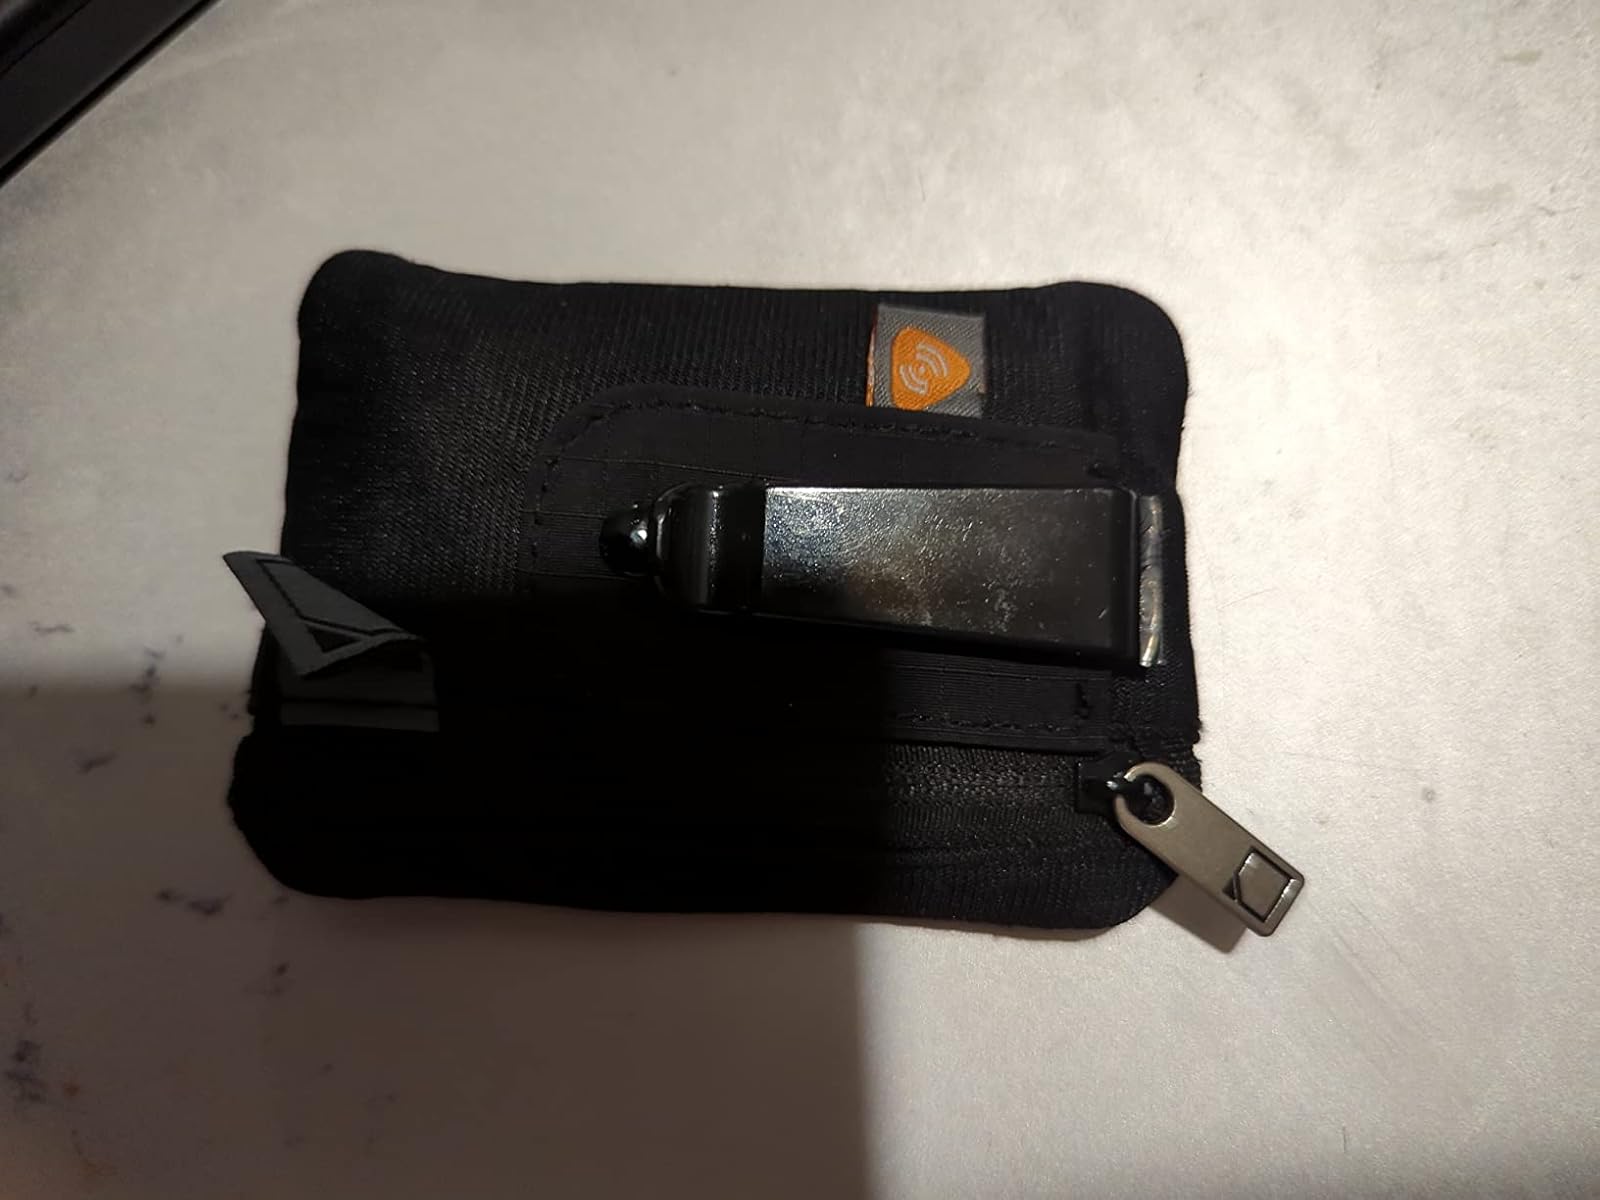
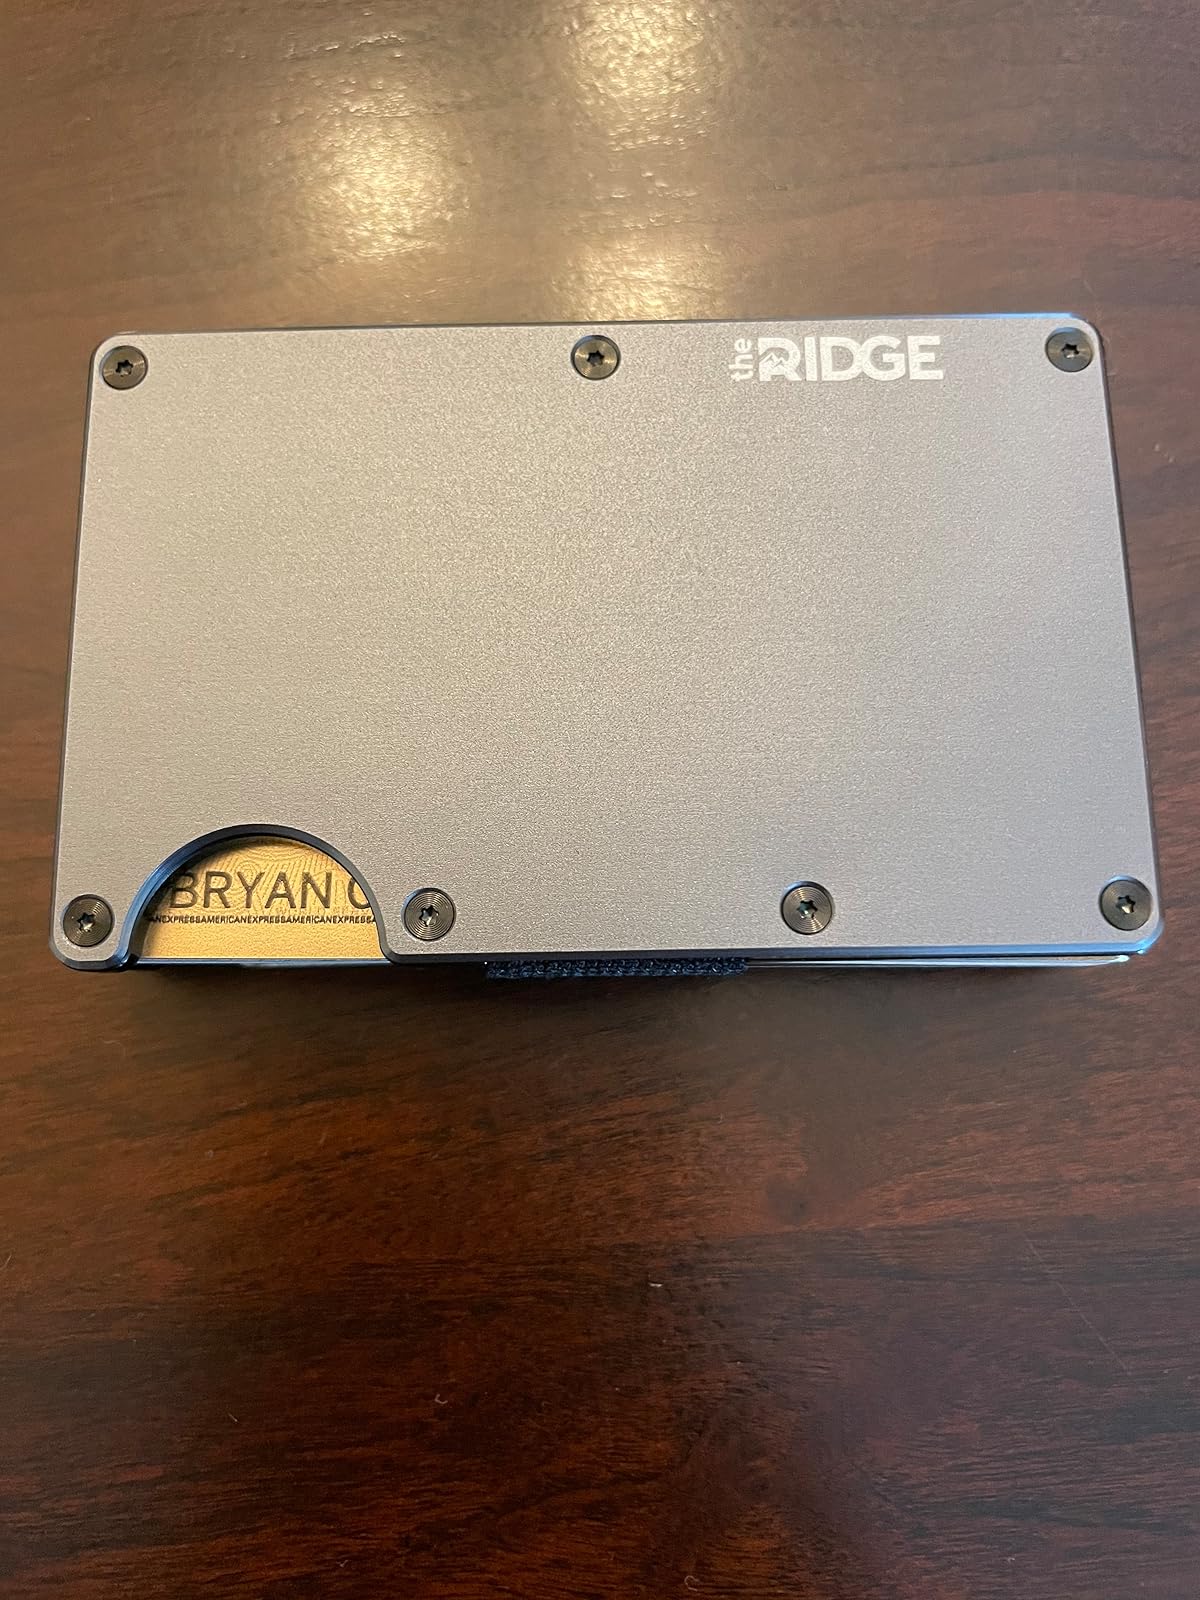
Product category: accessories_wallet
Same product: no